Timo Rose

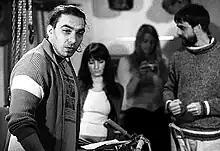
Rose (left) on the set of his film "The Legend of Moonlight Mountain" (2005)

Timo Rose (born 22 February 1977) is a German filmmaker. The founder of the Sword of Independence Filmworks production company (later Germaica/Rosecalypse Films and Records), he is best known for his work in the science fiction and underground horror genres.